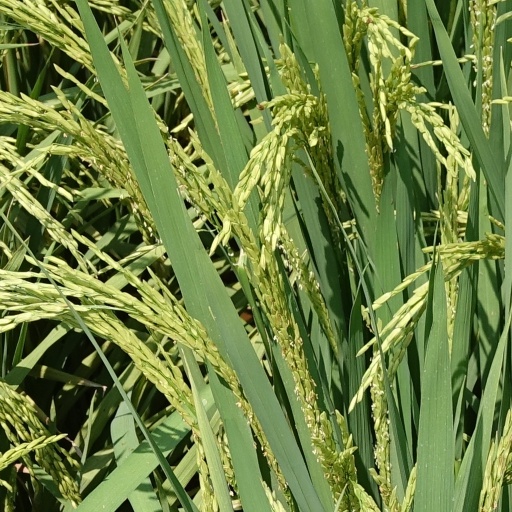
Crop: rice